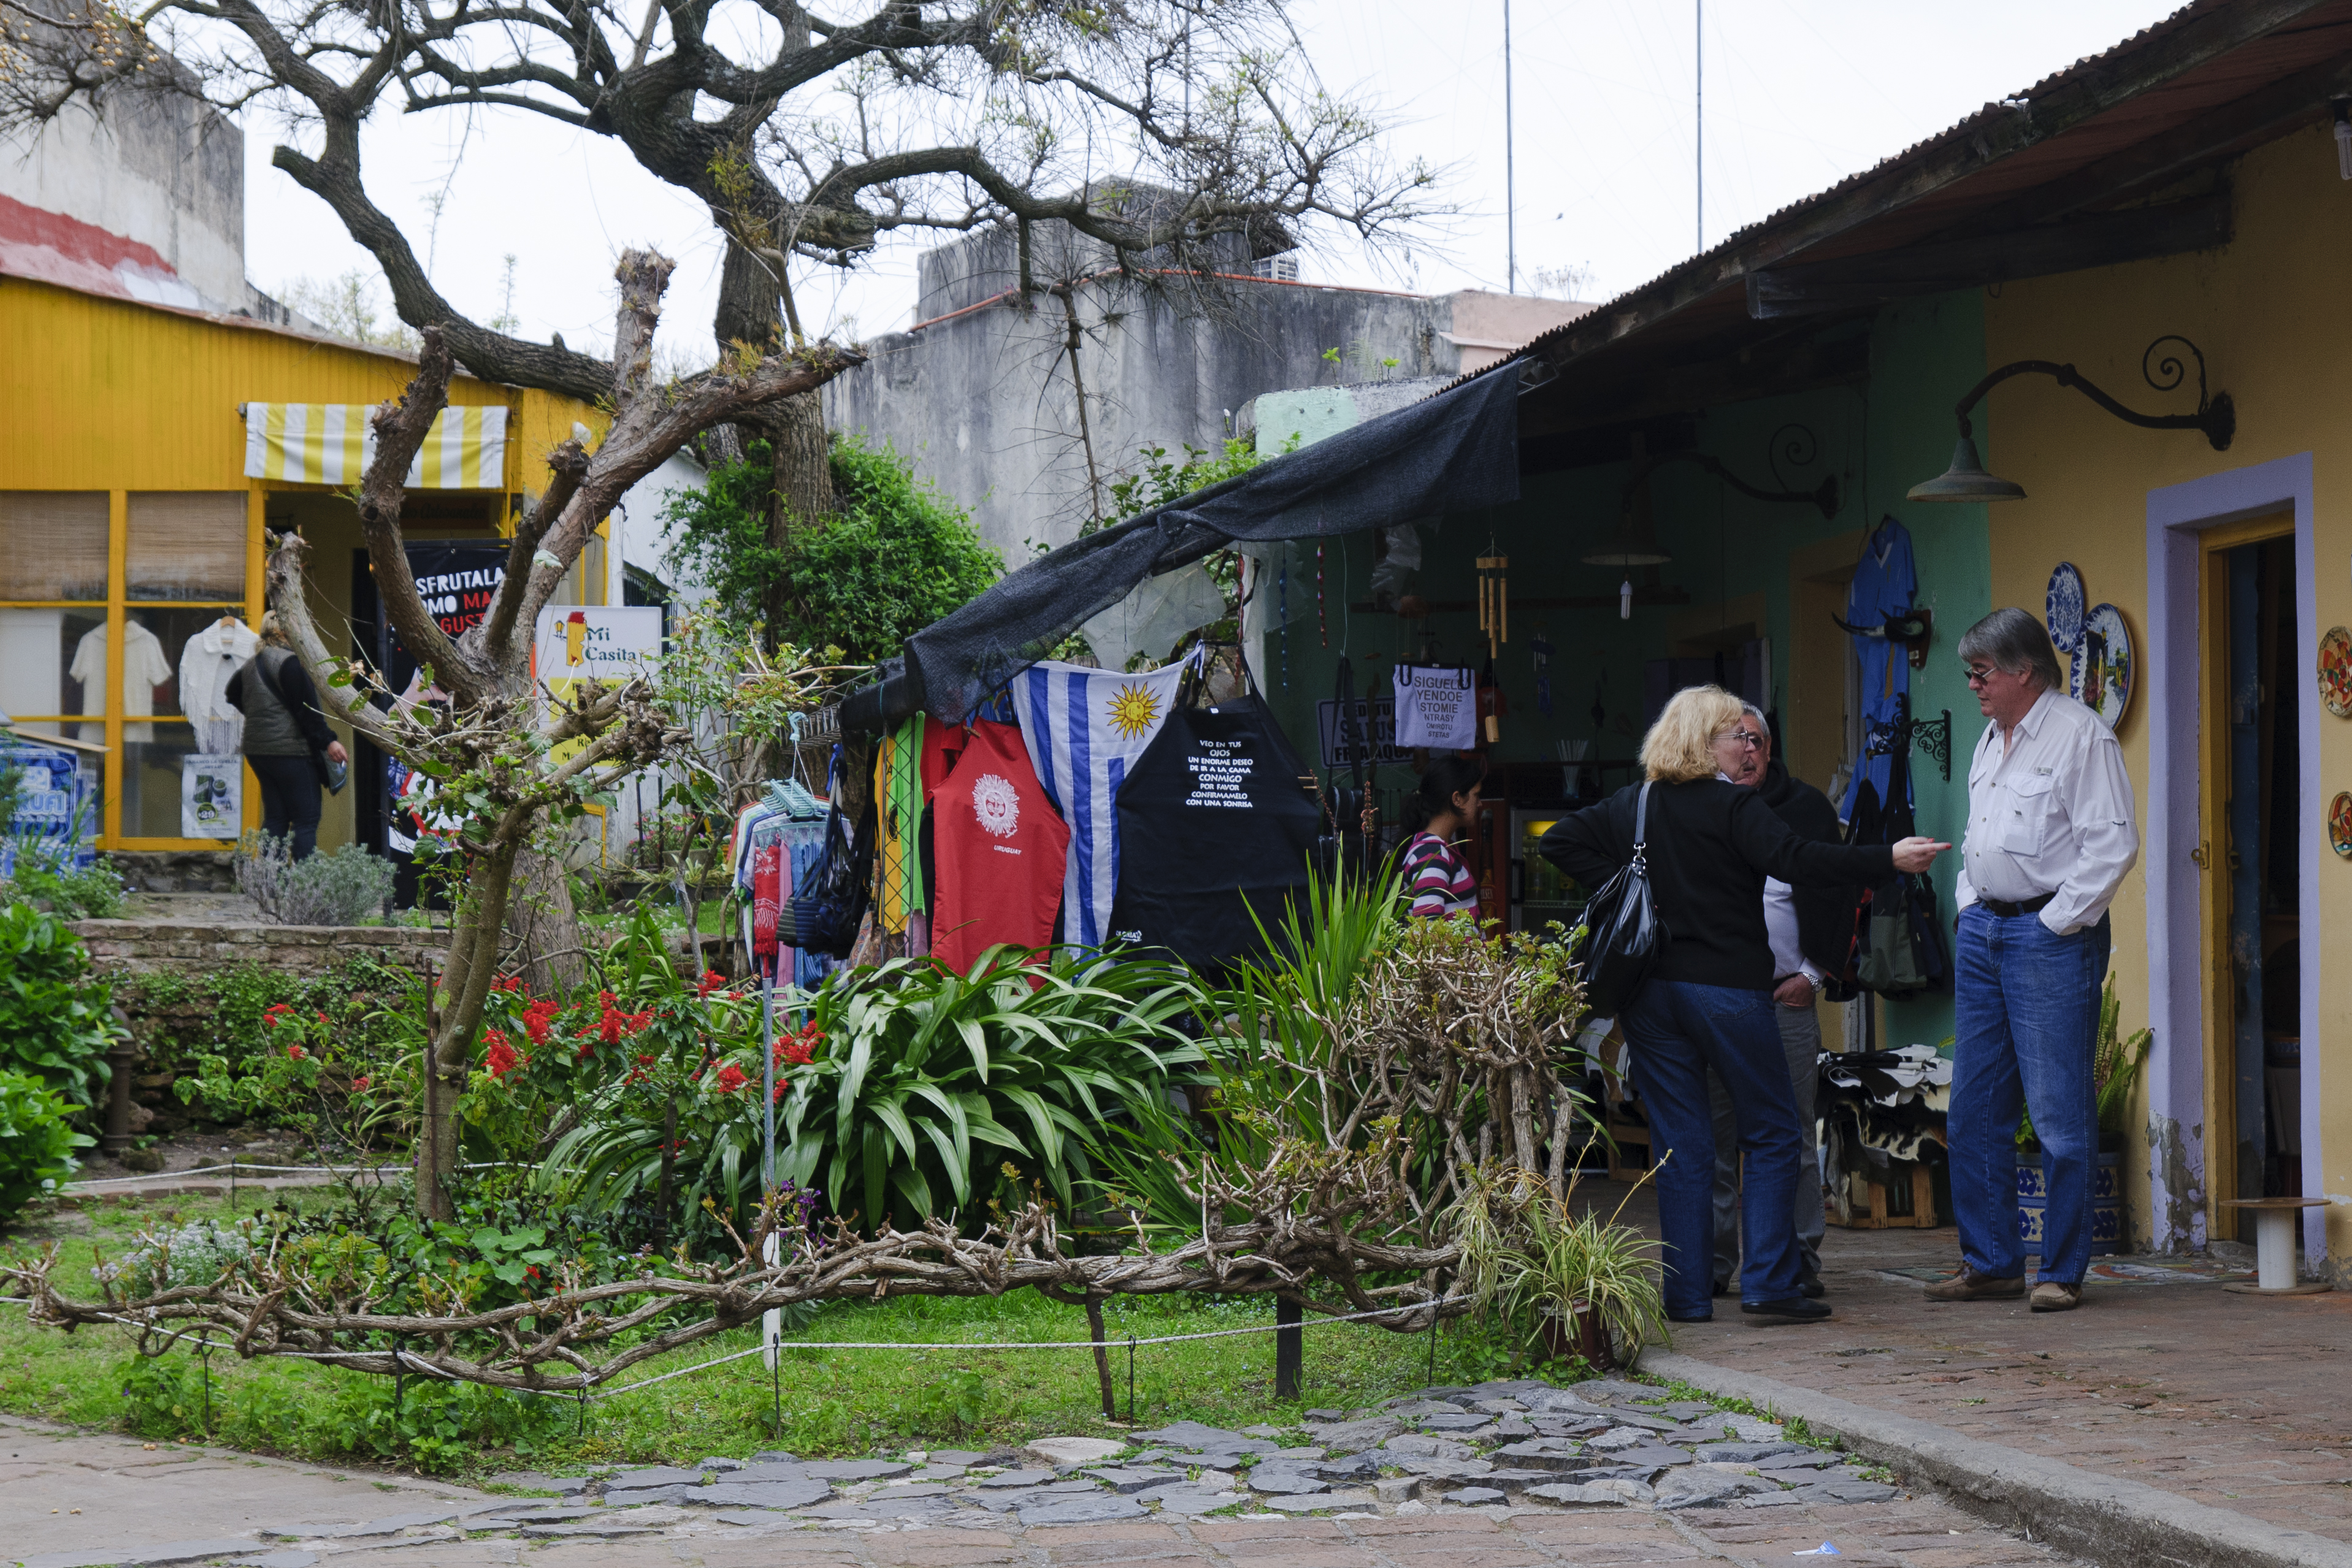
street, town, city, nikon, tourism, art, argentina, buenosaires, aires, d300, approved, neighbourhood, urban area, human settlement